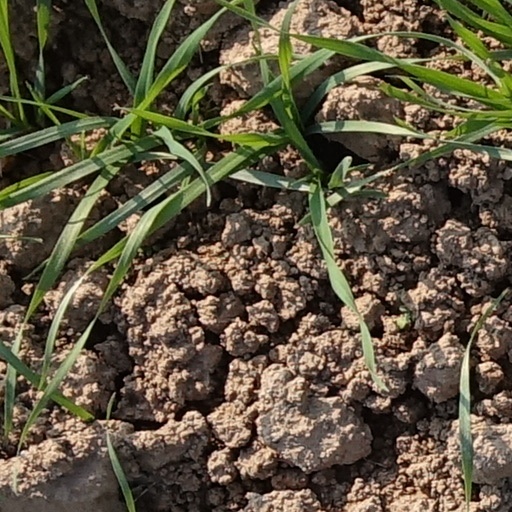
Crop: wheat